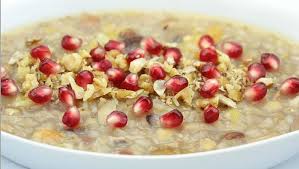
Yemek: asure